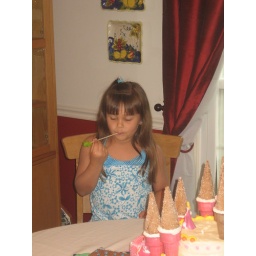
Alyssa decides to dive right into the cake sampling by licking the candle holder.